Marian Anderson

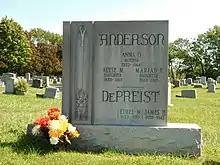
Marian Anderson gravestone in Eden Cemetery

In 1992, Anderson relocated to the home of her nephew, conductor James DePreist, in Portland, Oregon. She died there on April 8, 1993, of congestive heart failure, at the age of 96. She is interred at Eden Cemetery, in Collingdale, Pennsylvania.